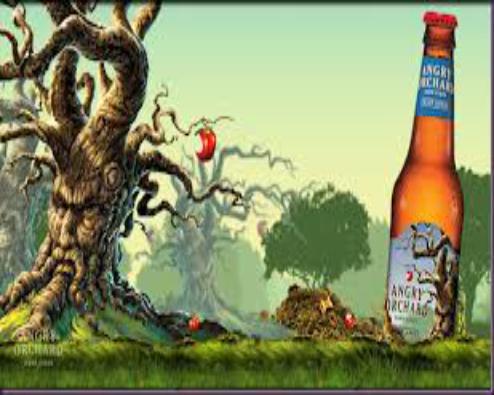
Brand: Angry Orchard
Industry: Food